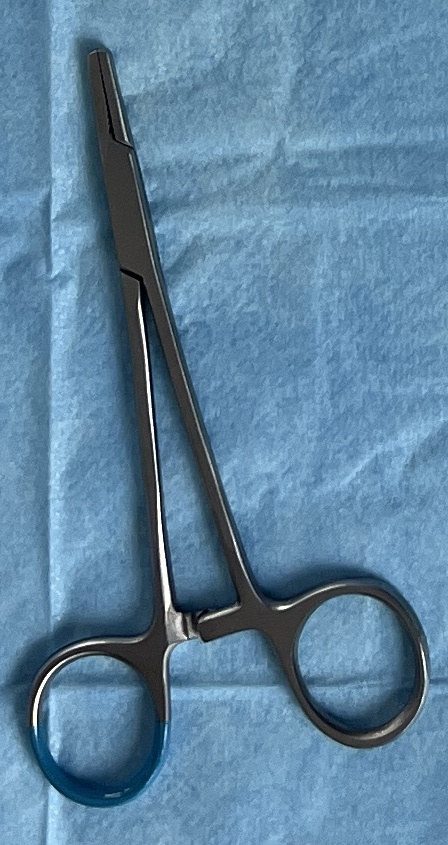
Hinged instrument state: closed